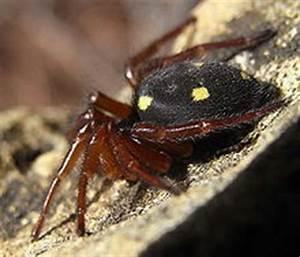
spider